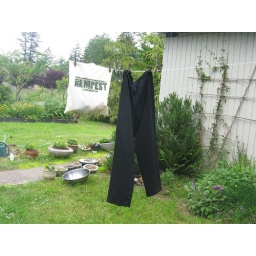
a person in Boston who sent me this organic bag has the mistaken idea that I am a hippie.